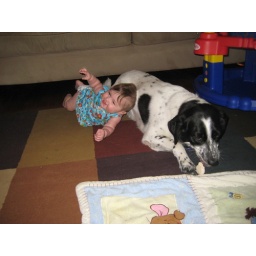
She rolled over to the dog in a big U to get there for a snuggle. Good girl Lucy! She rolled over to the dog in a big U to get there for a snuggle. Good girl Lucy!